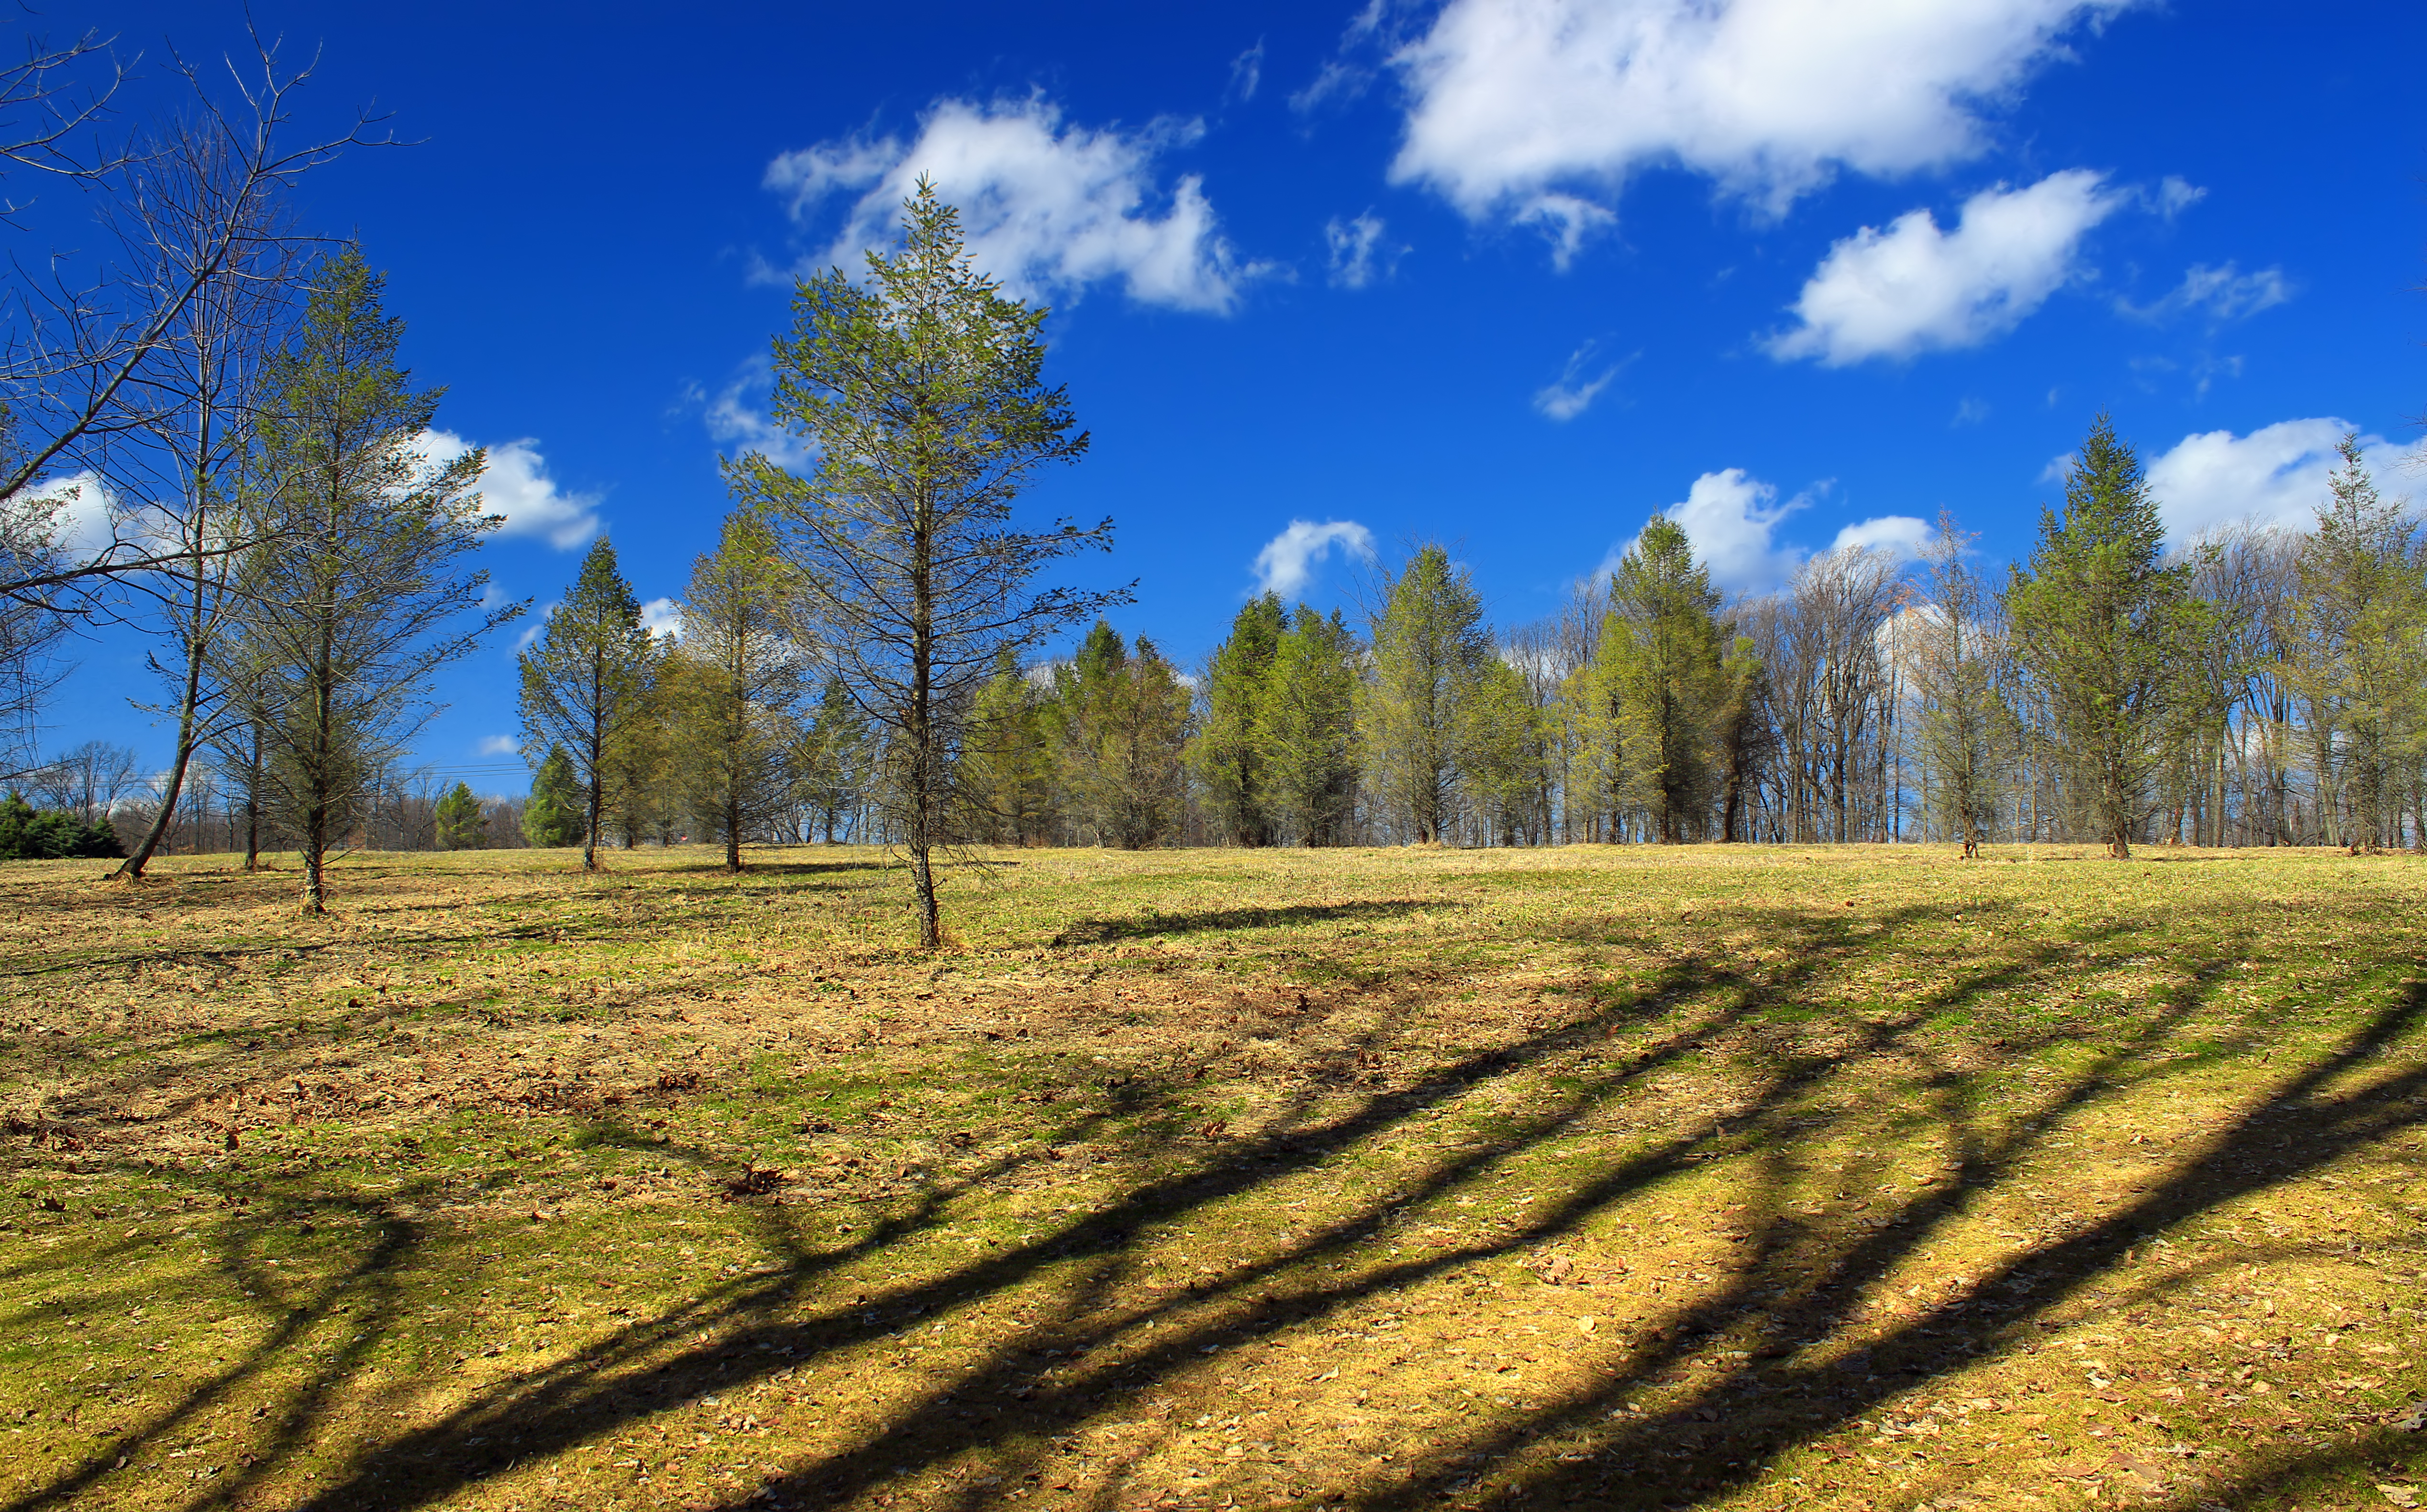
landscape, tree, nature, forest, grass, wilderness, mountain, plant, sky, field, meadow, prairie, hill, spring, pasture, autumn, cumulus, soil, agriculture, plain, trees, creativecommons, clouds, coniferous, grassland, pennsylvania, lehighvalley, northamptoncounty, conifers, mooretownship, plantation, plateau, woodland, habitat, ecosystem, rural area, biome, natural environment, grass family, woody plant